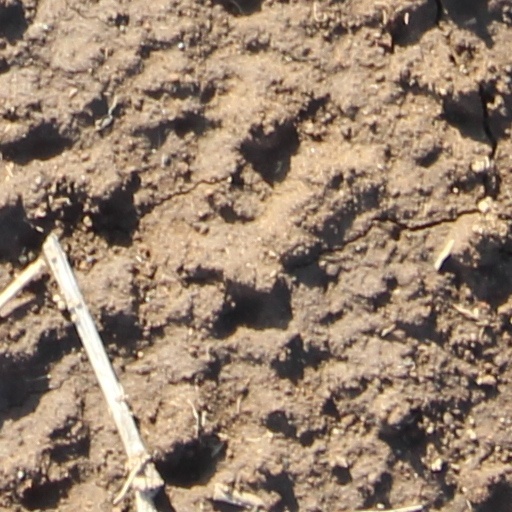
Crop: wheat